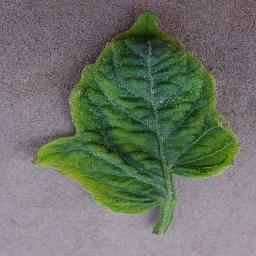
Label: Tomato___Tomato_Yellow_Leaf_Curl_Virus